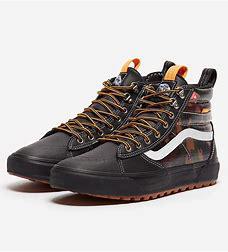
Brand: Vans
Model: SK8 Hi MTE